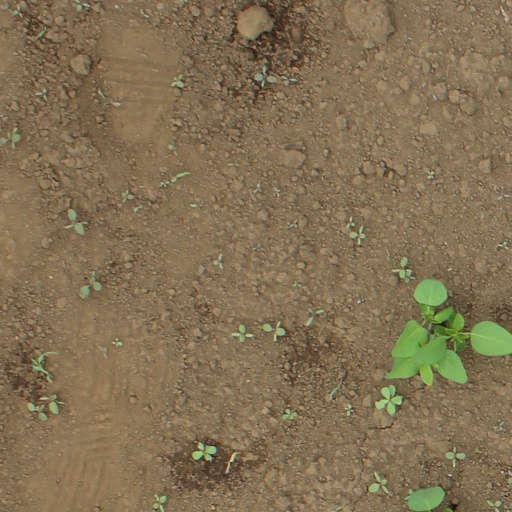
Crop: soybean